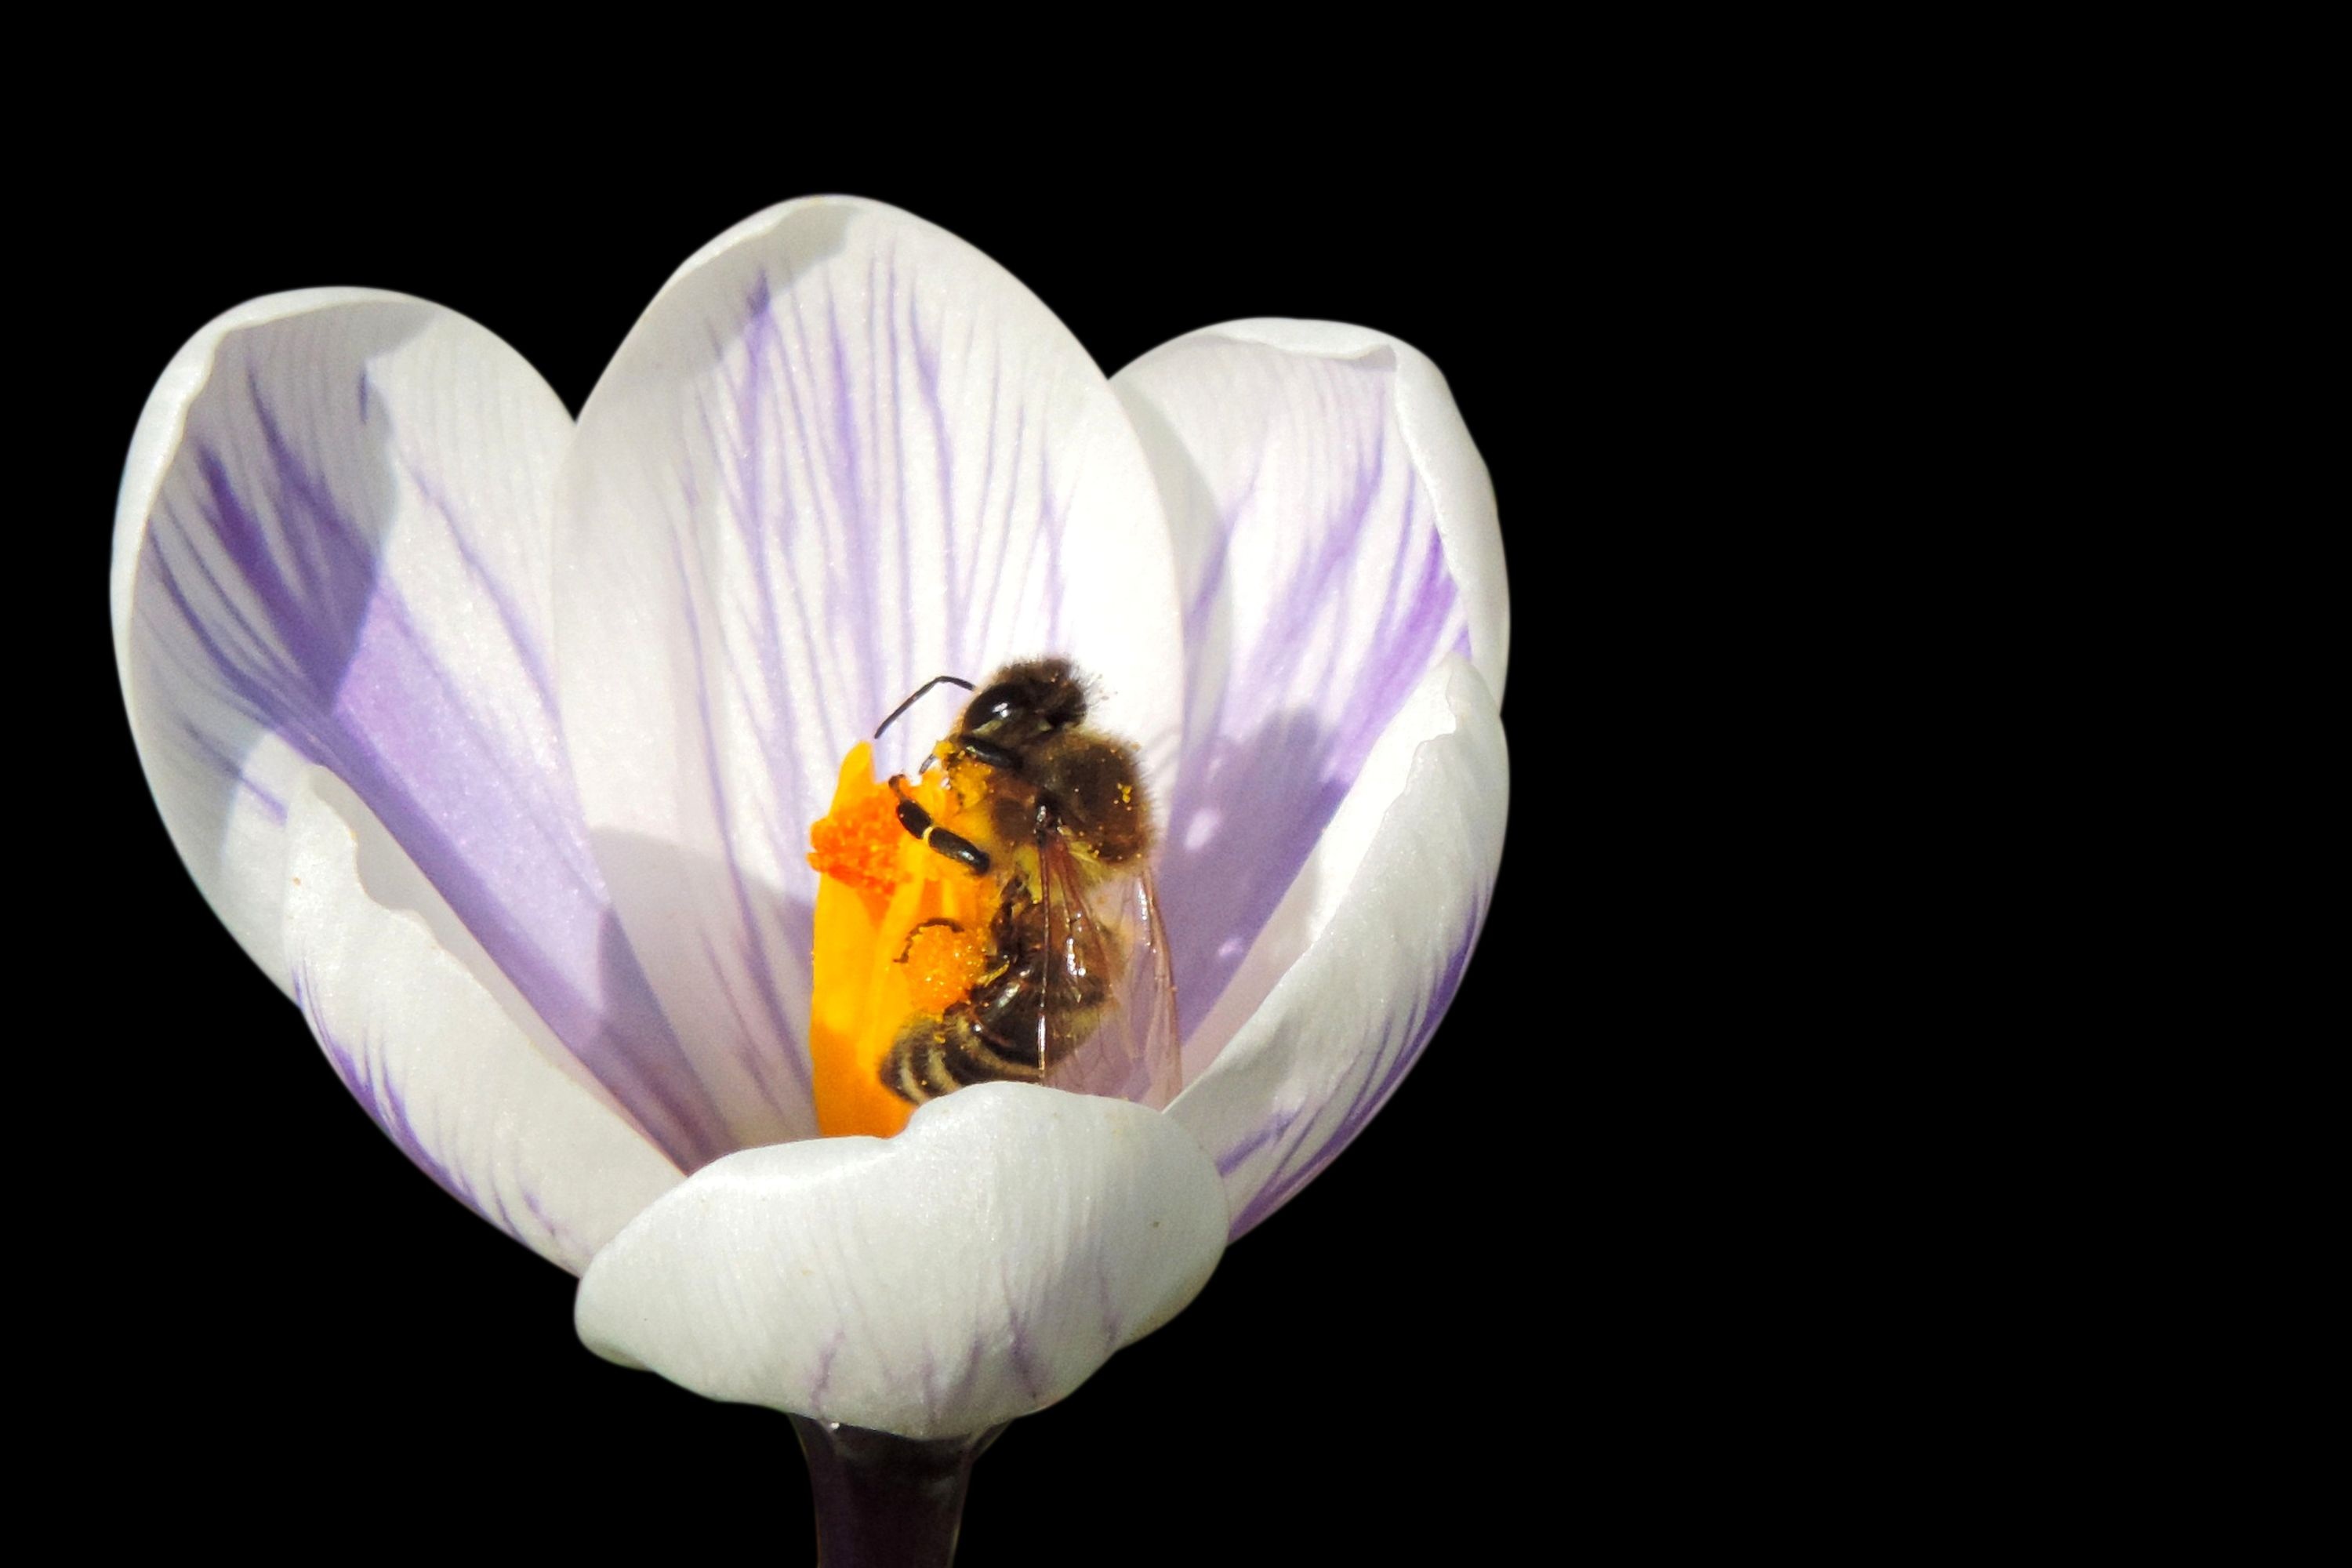
blossom, plant, photography, flower, petal, bloom, pollen, insect, yellow, flora, invertebrate, eye, bee, organ, crocus, macro photography, fr hlingsanfang, flowering plant, computer wallpaper, land plant